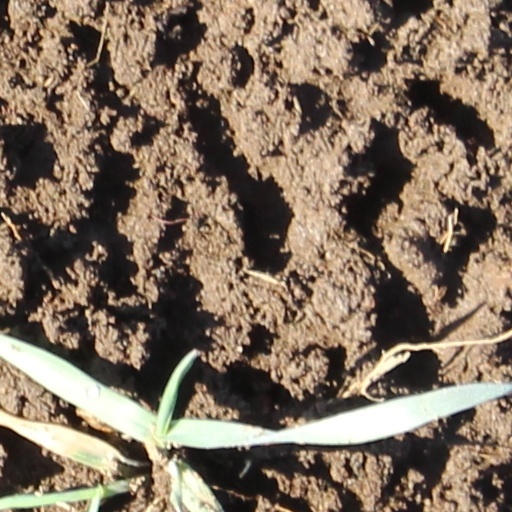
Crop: wheat